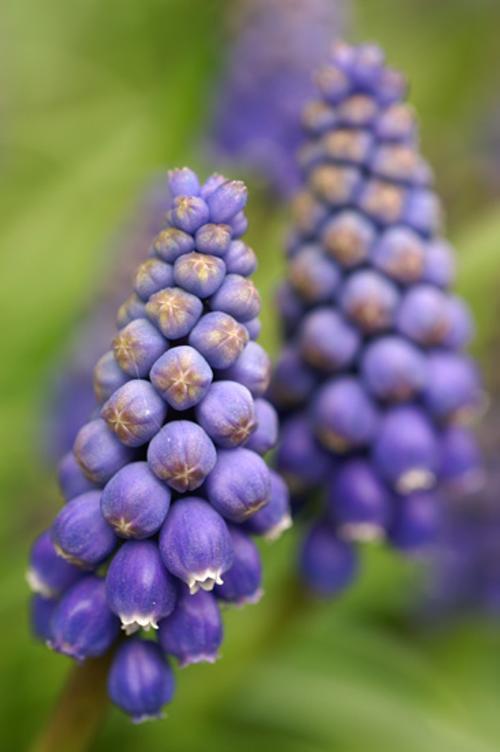
Label: grape hyacinth